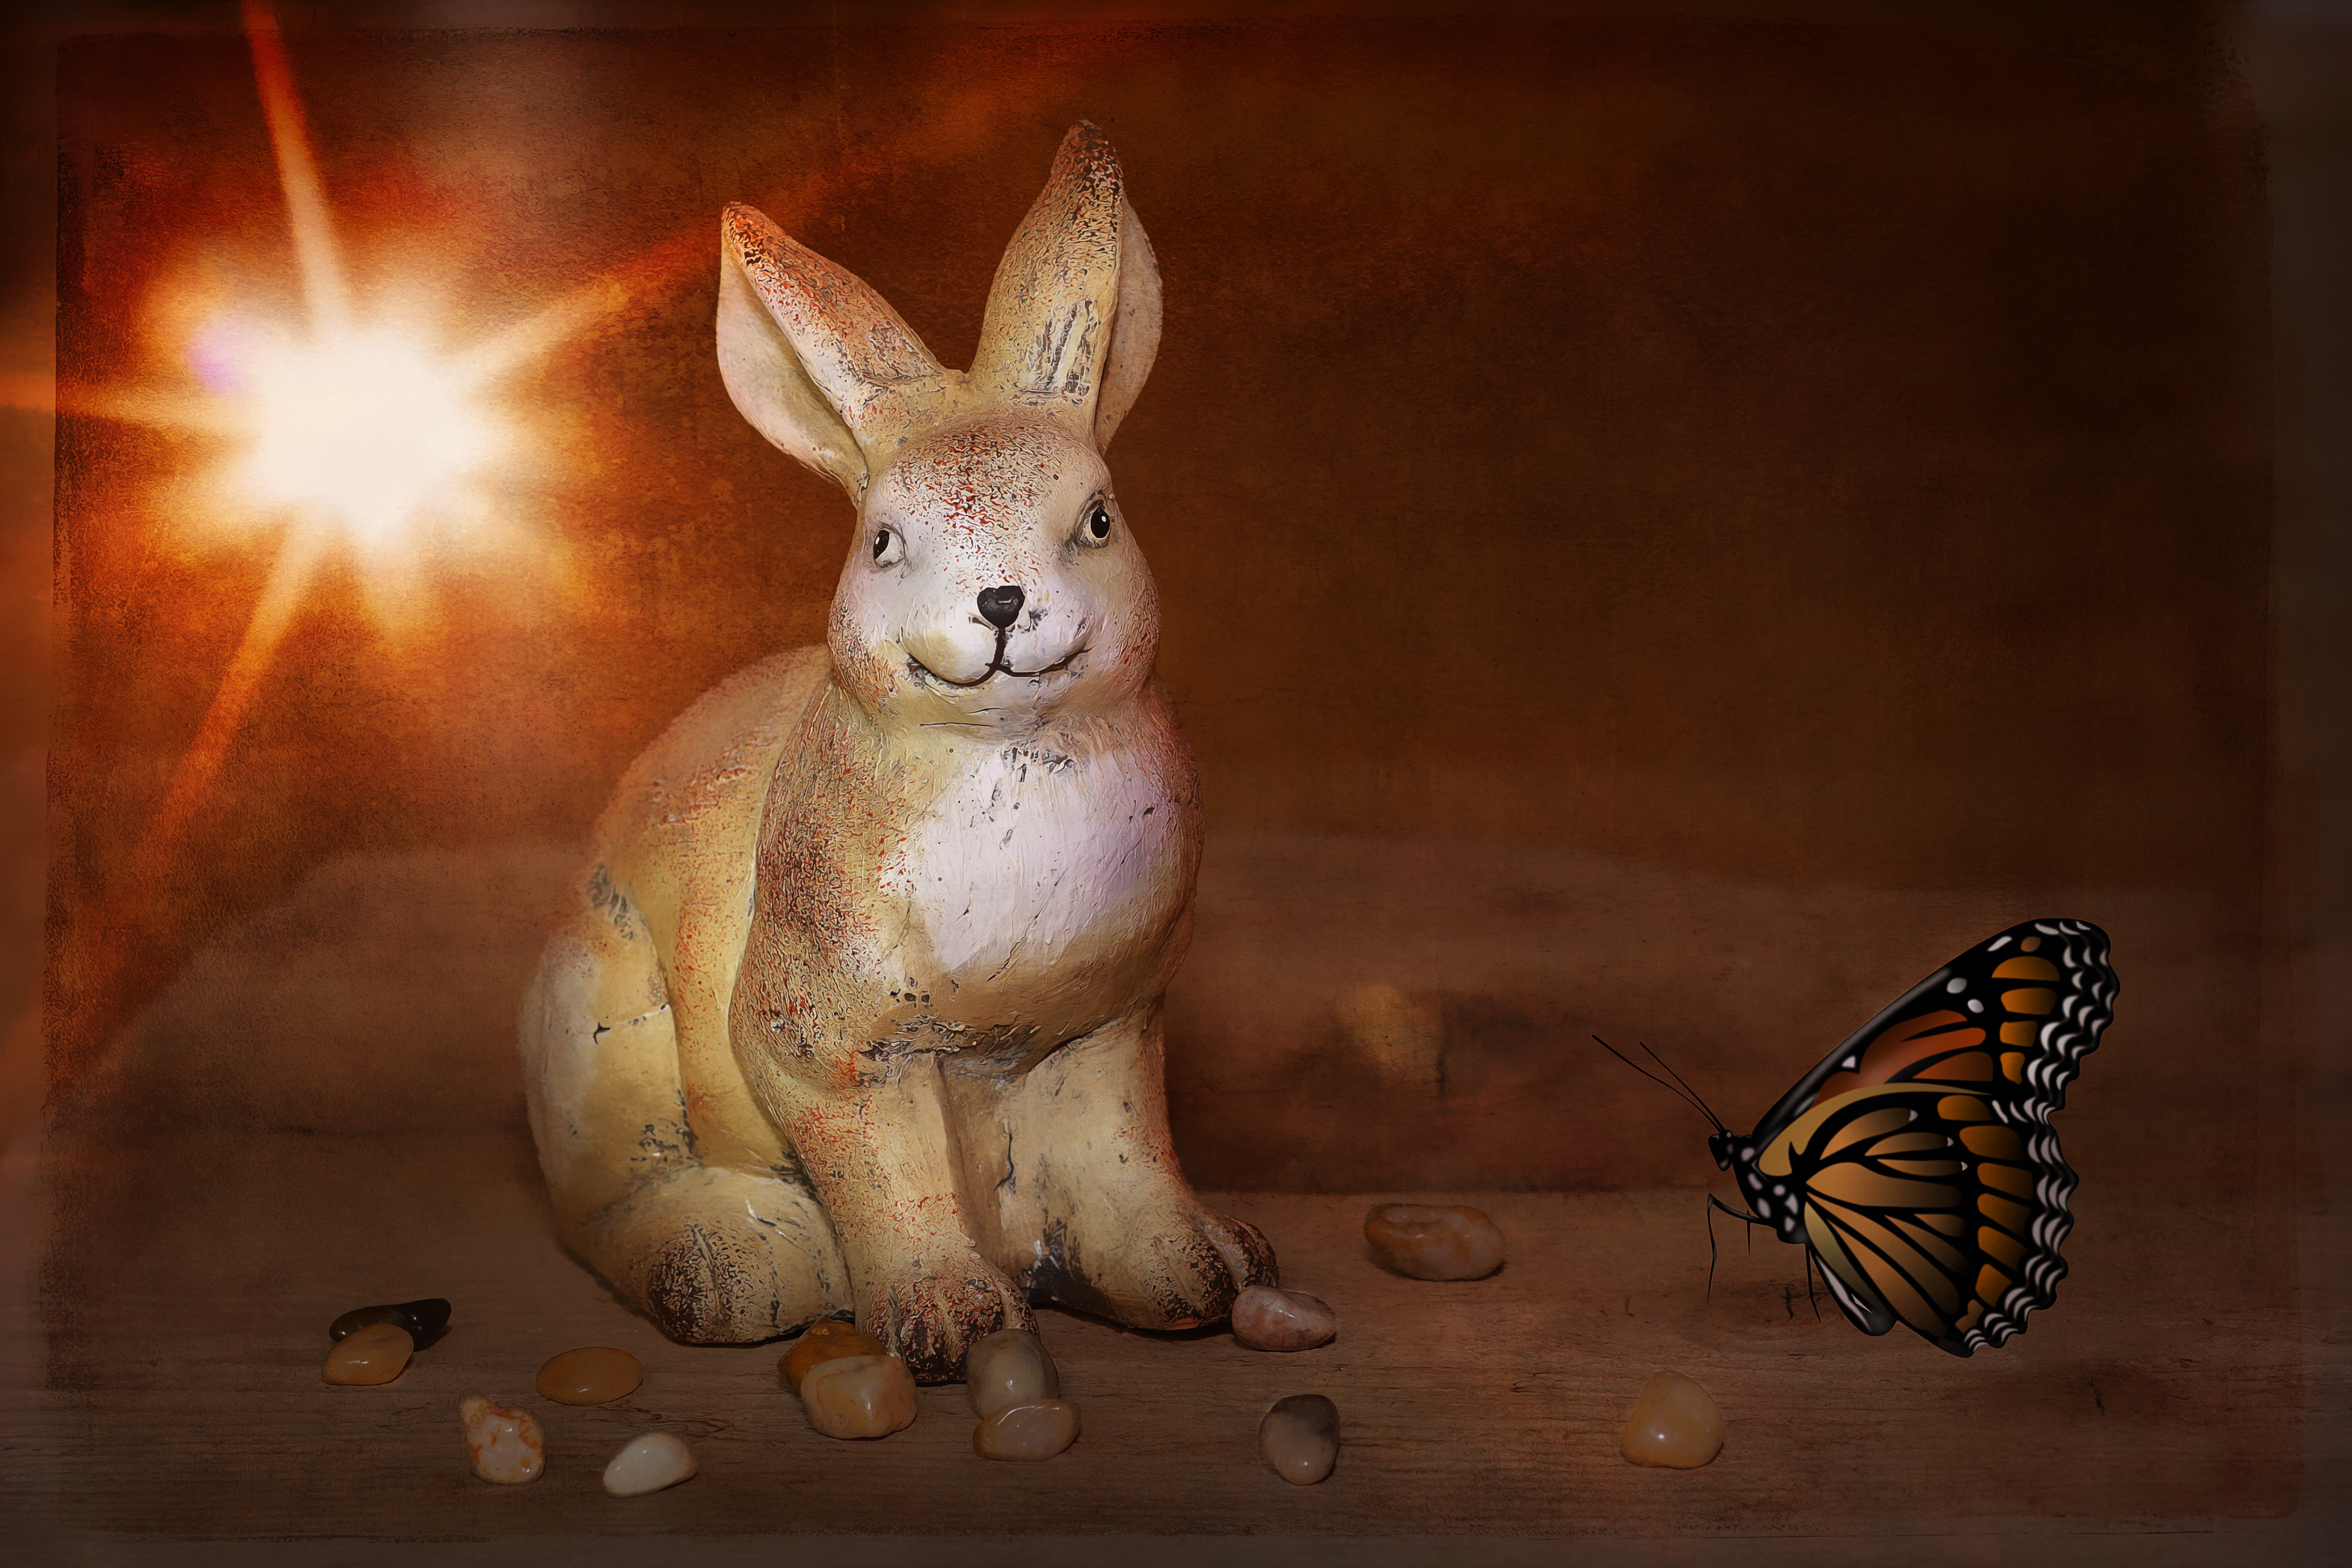
light, decoration, butterfly, lighting, fauna, rabbit, painting, deco, hare, stones, digital painting, dekohase, rabits and hares, stone hase